Pieter Brueghel the Younger

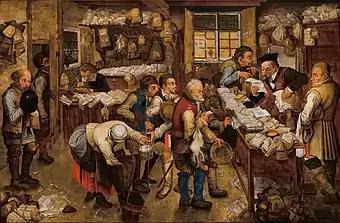
"The Village Lawyer" or "The Tax Collector's Office"

Pieter Brueghel the Younger created original works largely in the idiom of his father which are energetic, bold and bright and adapted to the 17th-century style. One of the artist's most successful original designs was the painting of "The Village Lawyer" (sometimes also called the "Tax Collector's Office", the "Payment of the Tithe", the "Lawyer of Bad Cases" and the "Notary's Office"). The different titles of the work indicate that it may have been interpreted in these different ways in the 17th century. The title "The Village Lawyer" is probably the best suited since the person behind the desk is wearing a lawyer's bonnet, the collection of taxes usually did not occur in such setting and the paperwork and bags on the desk look like those for requests and decrees. The picture also shows peasants lining up with presents such as chickens and eggs to please the lawyer, which was a common occurrence, whereas tithe payments were made in grain. The painting shows his interest in and close observation of village life. Pieter Brueghel the Younger's workshop made many copies of the composition in different formats. There exist 19 signed and dated versions of this work (from between 1615 and 1622) out of some 25 originals and 35 questionable versions.